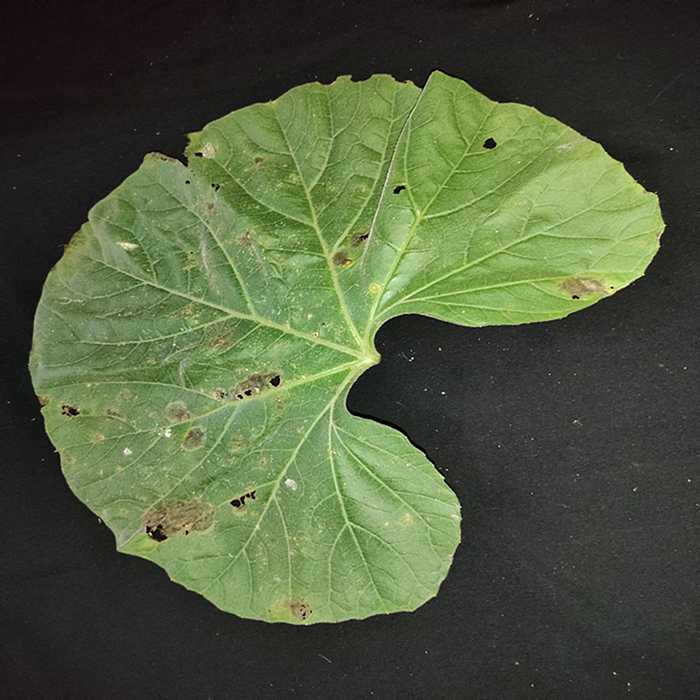
Plant: Bottle gourd
Label: Anthracnose